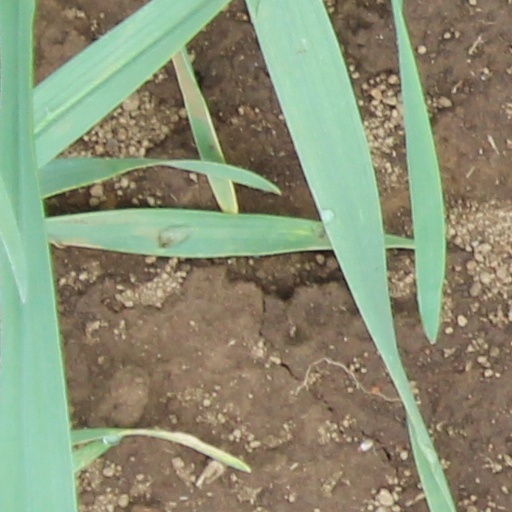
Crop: wheat